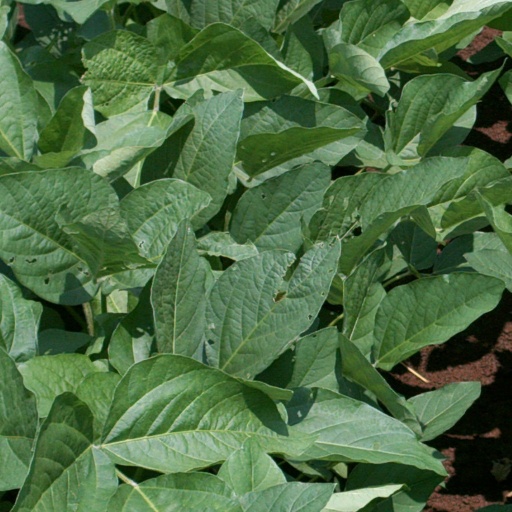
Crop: soybean